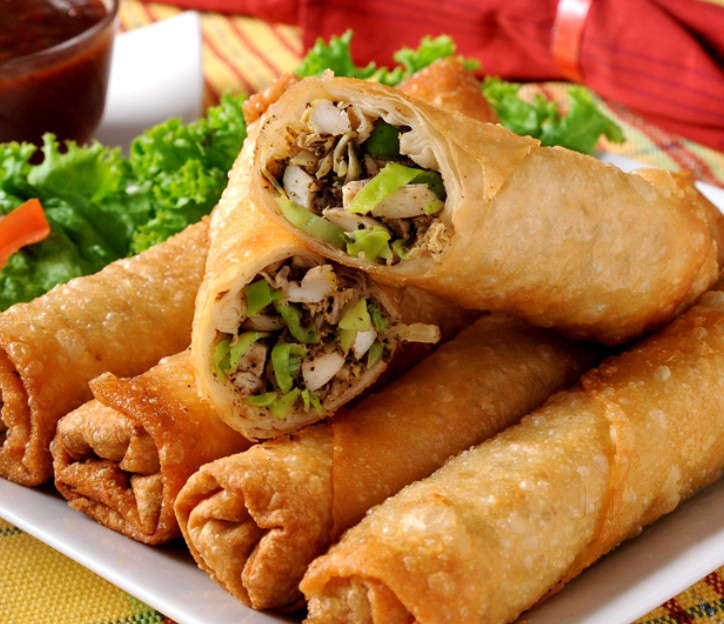
Dish: kaathi_rolls